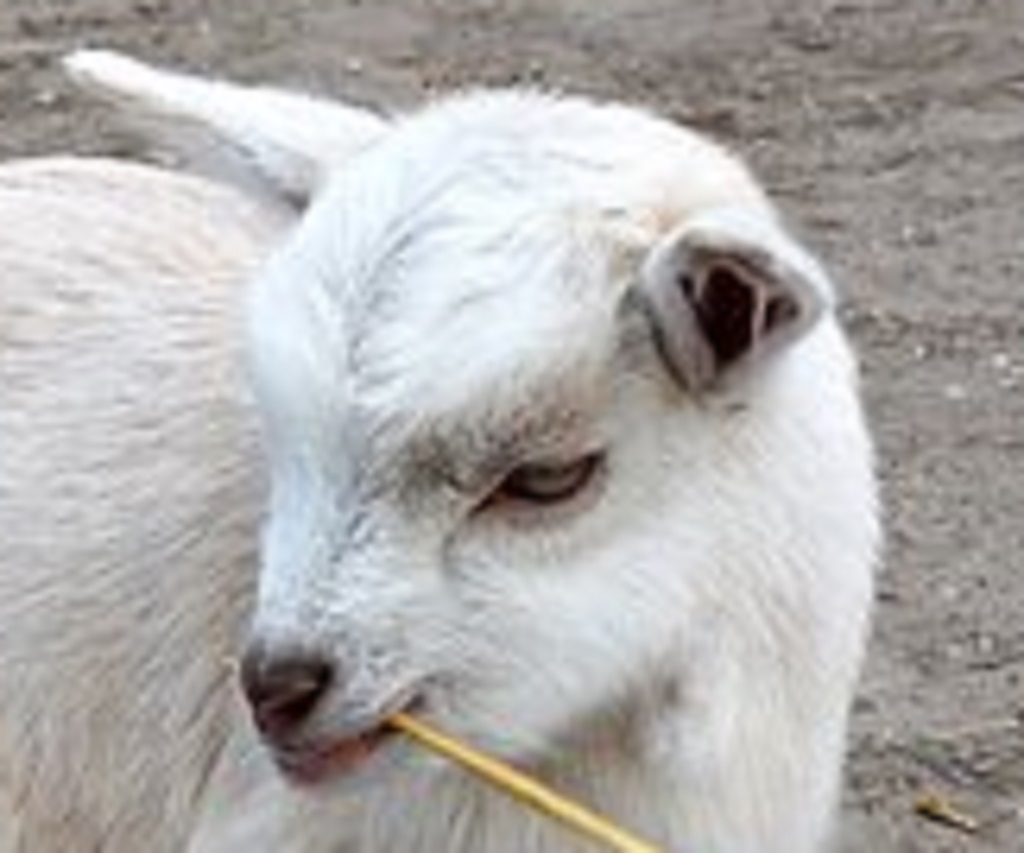
Label: no pain